Andrew Broughton

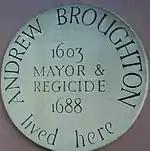
Plaque commemorating Broughton on the house in which he lived in Earl Street, Maidstone, Kent

There are not many records of his early life. He was probably born in Seaton, Rutland as the younger son of Richard Broughton (d. 1635). By 1627 Broughton was living in Maidstone, Kent and in 1639 he was appointed clerk of the peace for the county of Kent by the Earl of Pembroke who was at that time Lord Chamberlain. He lost this position under the machinations surrounding the start of the English Civil War, specifically his involvement in the impeachment of Earl of Strafford and the imprisonment of Geoffrey Palmer for protesting against the Grand Remonstrance.